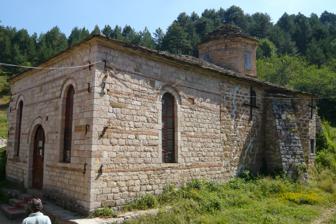
Building: St. John the Baptist Monastery, Moscopole
Country: Albania
Year built: 1632
Historic site in Moscopole St. John the Baptist Monastery Manastiri i Shën Prodhromit or Manastiri i Shën Gjon Pagëzorit The monastery’s Katholikon Monastery information Order Albanian Orthodox Church Denomination Eastern Orthodoxy Dedicated to Saint John the Baptist People Architecture Architect Unknown architect : painted by Andon Shipskioti and then later Theodor Simo Grunde. Completion date Built in 1632, painted in 1659 Site Location Moscopole , Albania Country Albania Coordinates 40°38′44″N 20°36′10″E / 40.64546°N 20.60269°E / 40.64546; 20.60269 Public access Yes Cultural Monument of Albania The St. John the Baptist Monastery ( Albanian : Manastiri i Shën Prodhromit or Manastiri i Shën Gjon Pagëzorit ) is an Eastern Orthodox monastery in Moscopole , Albania. It is dedicated to St. John the Baptist . History and description According to the donor's inscription, the church inside the Monastery was built in 1632 and painted in 1659. Today the monastery is declared a Cultural Monument of Albania . The monastery includes the church as well as two other buildings which were part of the monastery. The church has dimensions of 17m x 7.65 X 9m. The frescoes are preserved and in a good afresket and worked with components of iron and calcium. According to the monastery’s codex, the frescoes of the church were decorated in the works of Andon Shipskioti and then later Theodor Simo Grunde. The church is characterized by decoration on a particular type of tile that is found in the area. The Monastery, early 20th century References